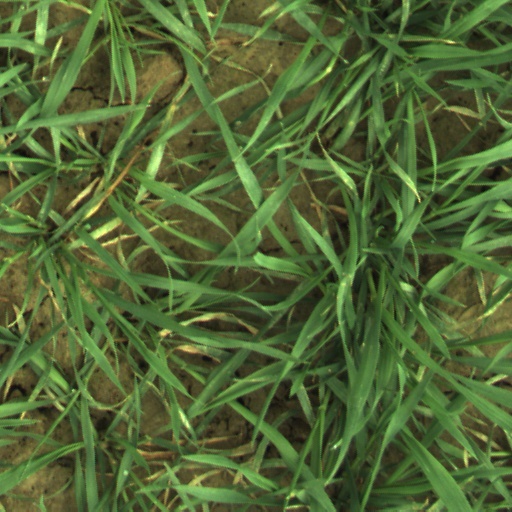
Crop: wheat